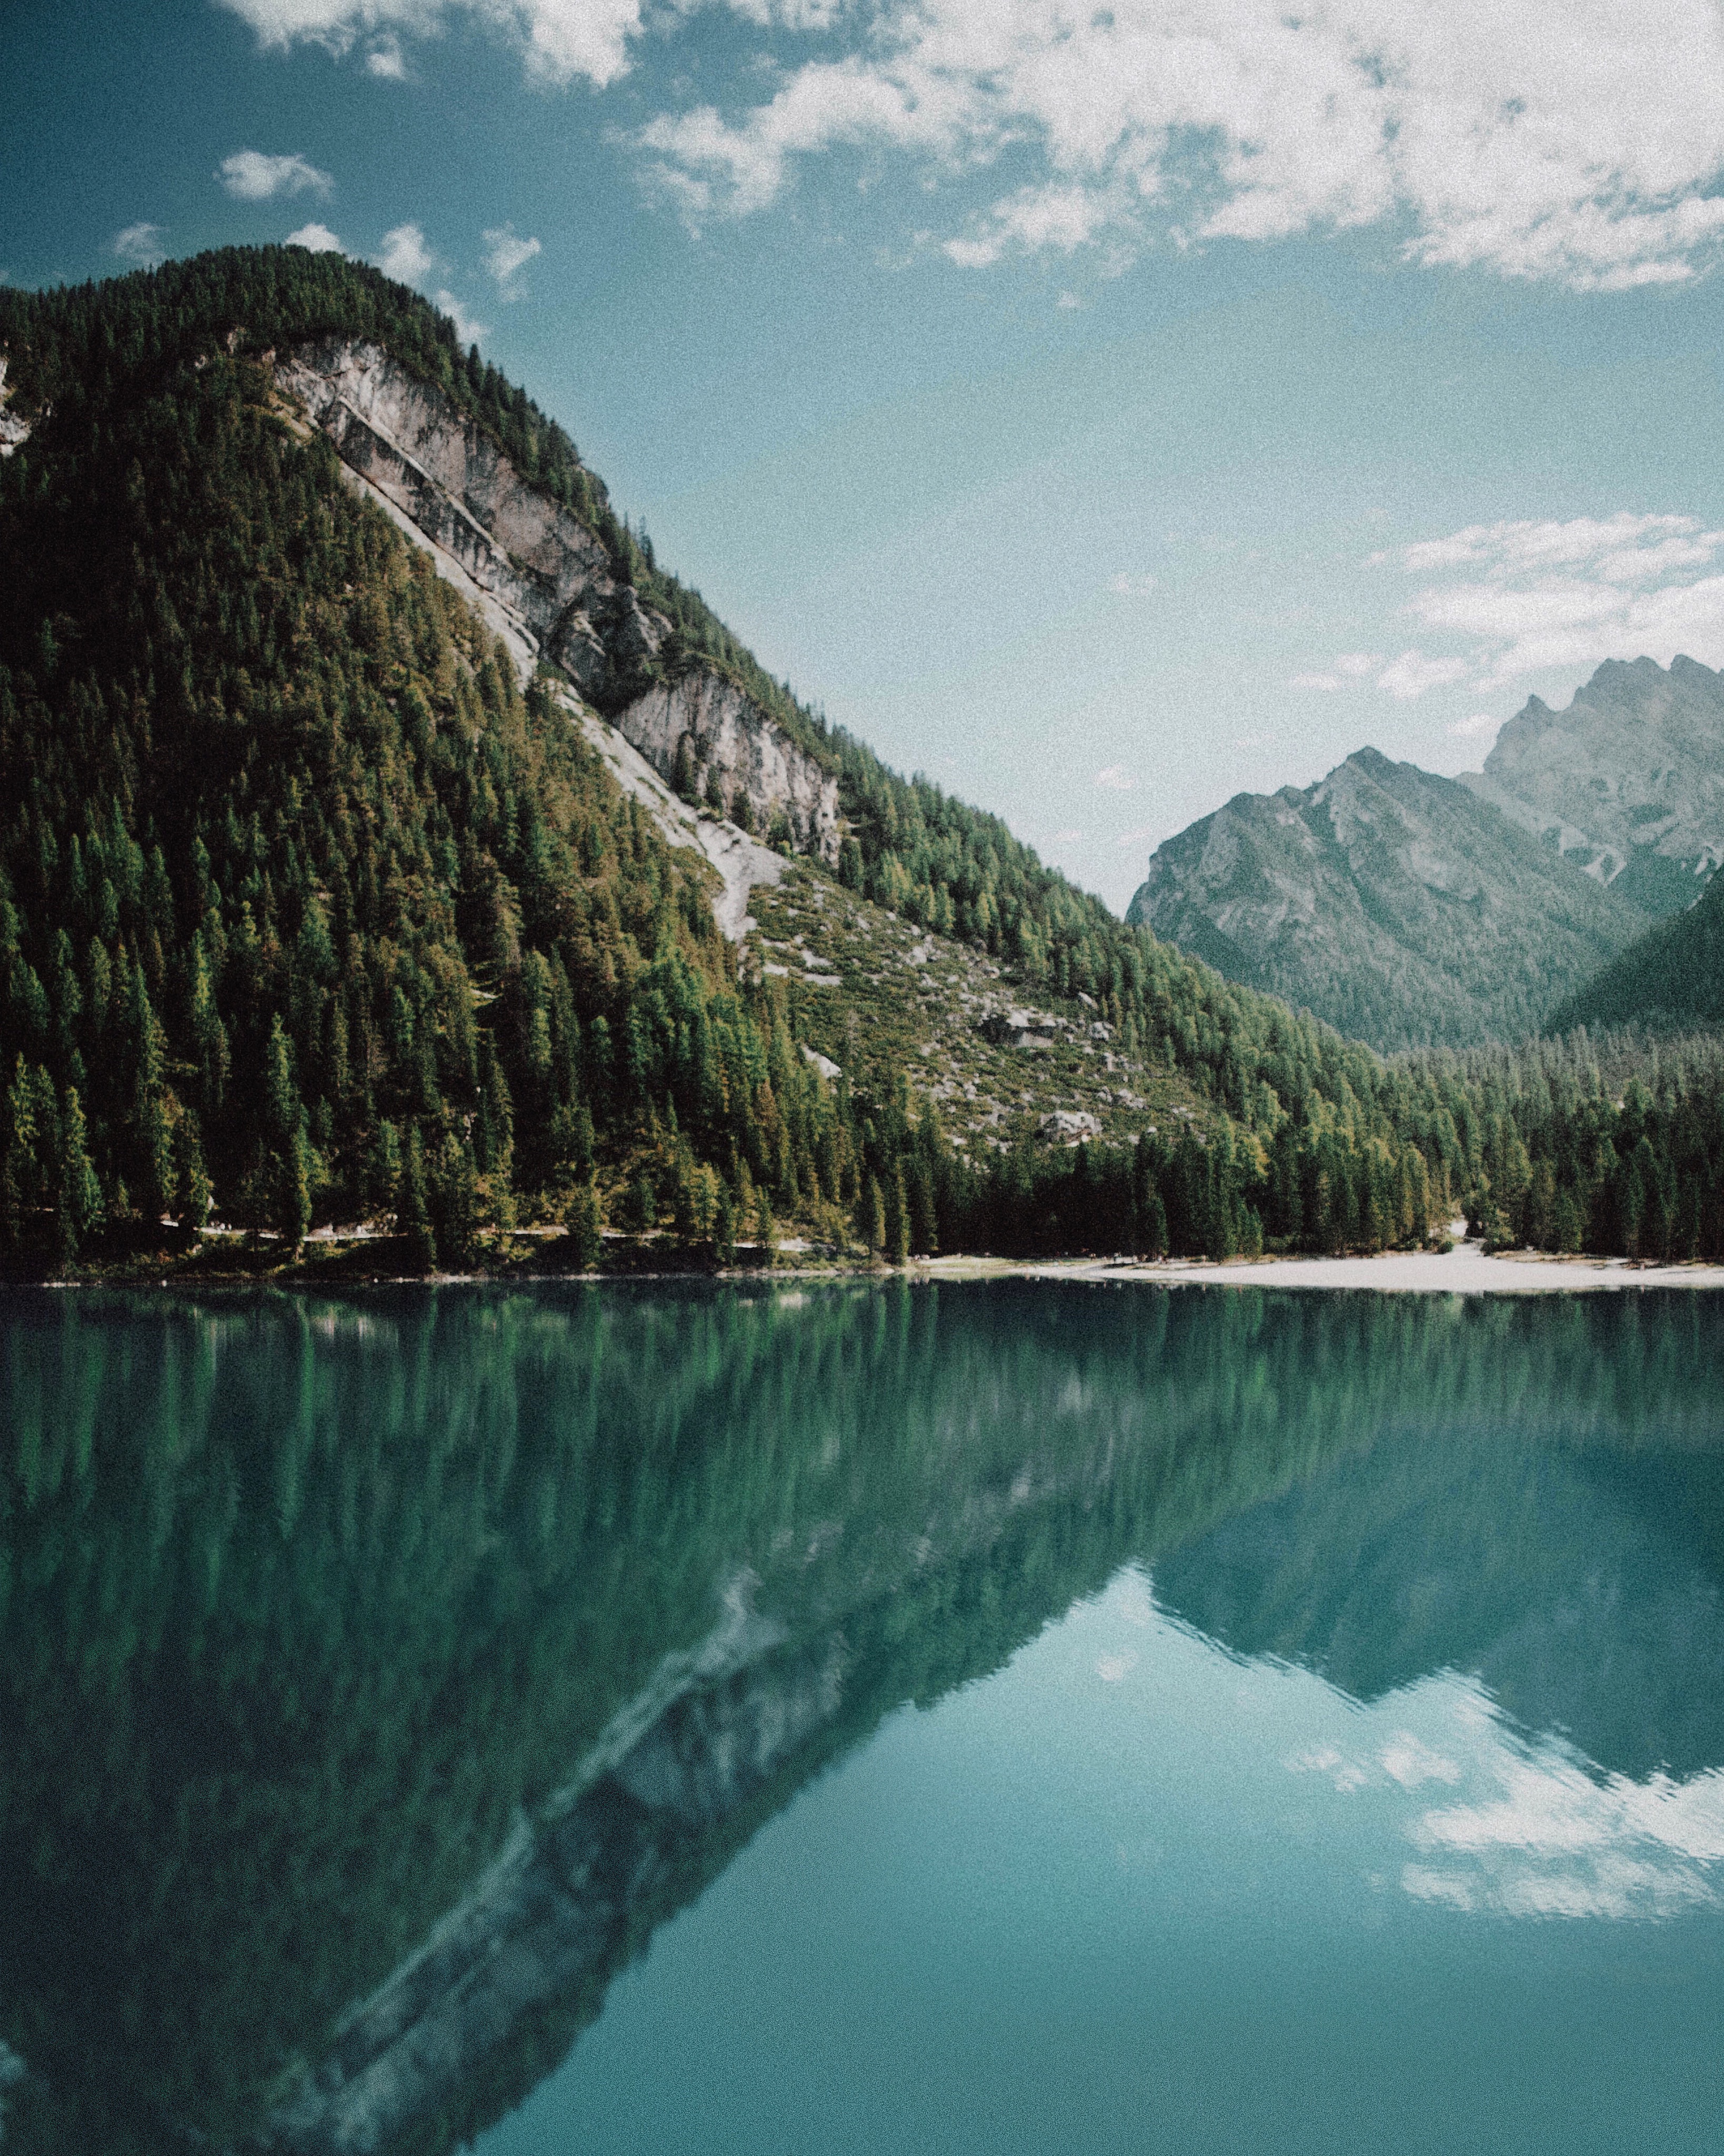
landscape, water, nature, mountain, lake, valley, mountain range, reflection, fjord, reservoir, body of water, alps, loch, crater lake, landform, tarn, mountainous landforms